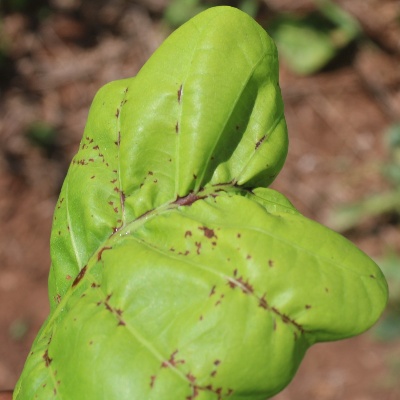
Crop: Cashew
Condition: anthracnose